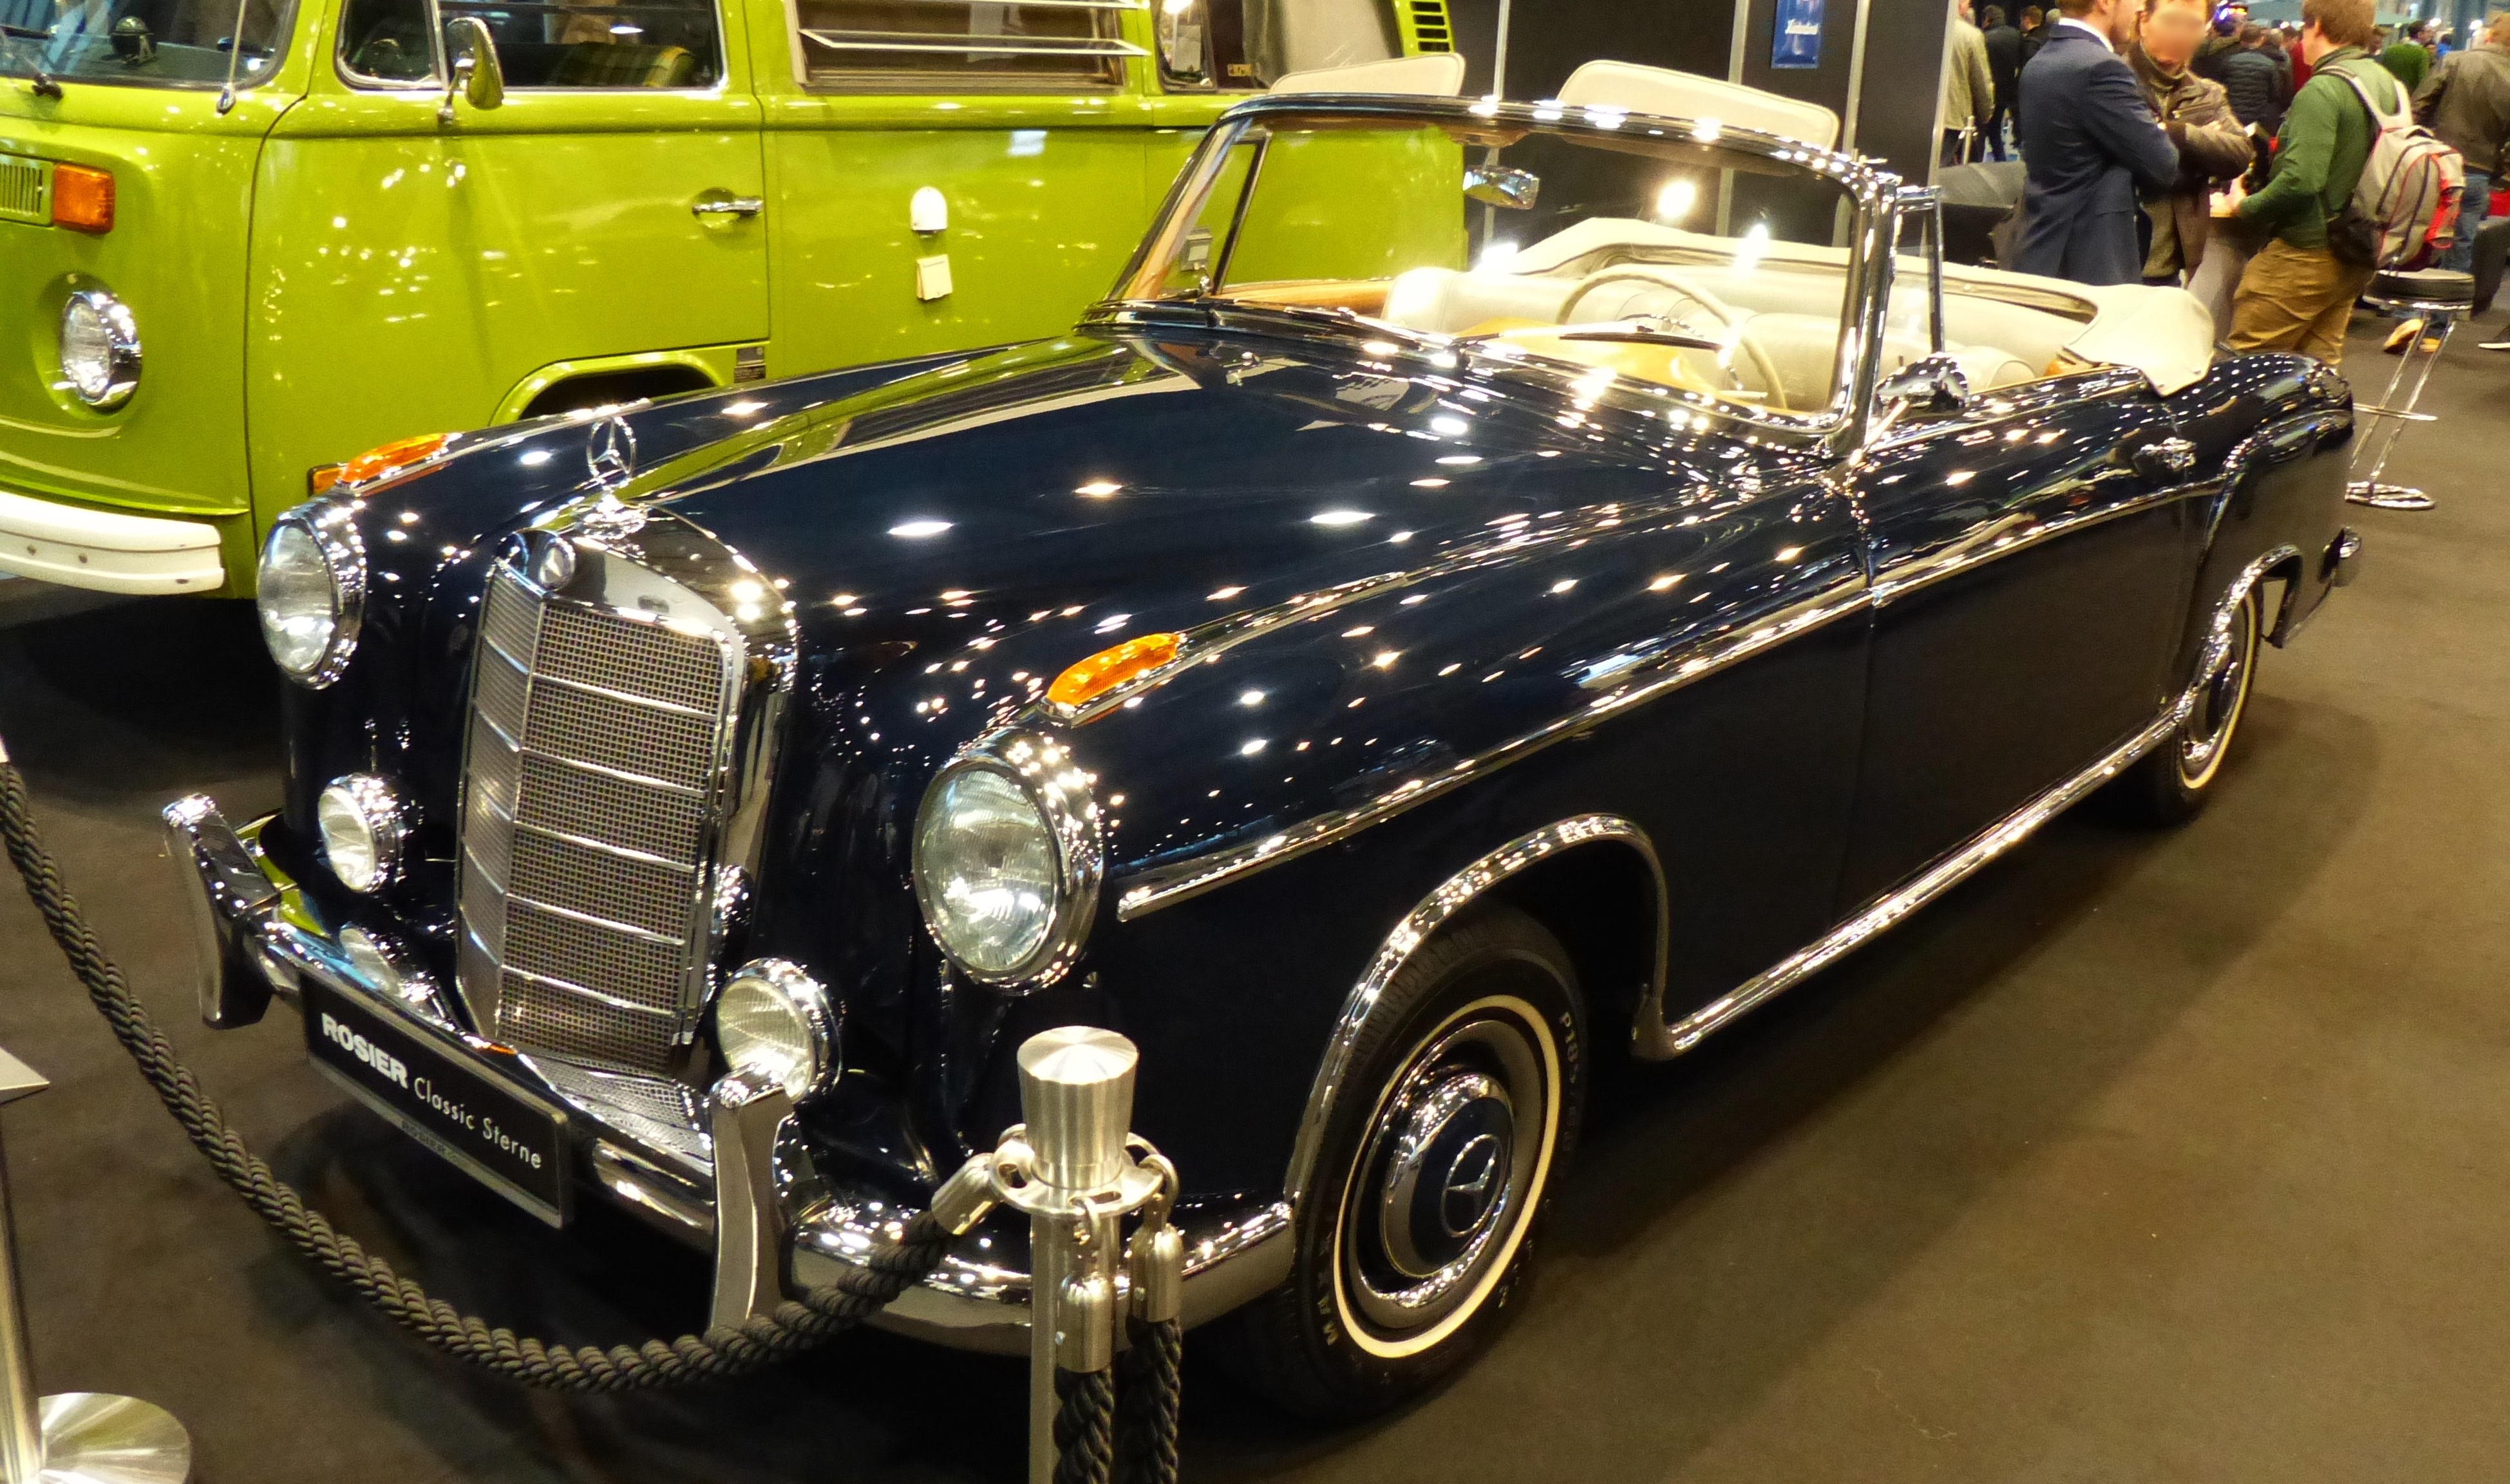
car, vehicle, auto, motor vehicle, vintage car, sedan, oldtimer, classic, convertible, exhibition, fair, historically, old cars, antique car, auto show, land vehicle, vintage car exhibition, automobile make, automotive exterior, compact car, luxury vehicle